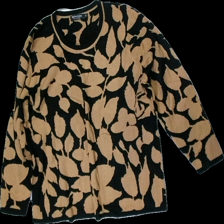
View: front
Type: Sweater
Category: Ladies
Brand: Signature
Colors: Black
Material: 55% acrylic, 45% cotton
Pattern: Other
Cut: Regular
Size: XXL
Season: All
Price range: 50-100
Recommended usage: Export